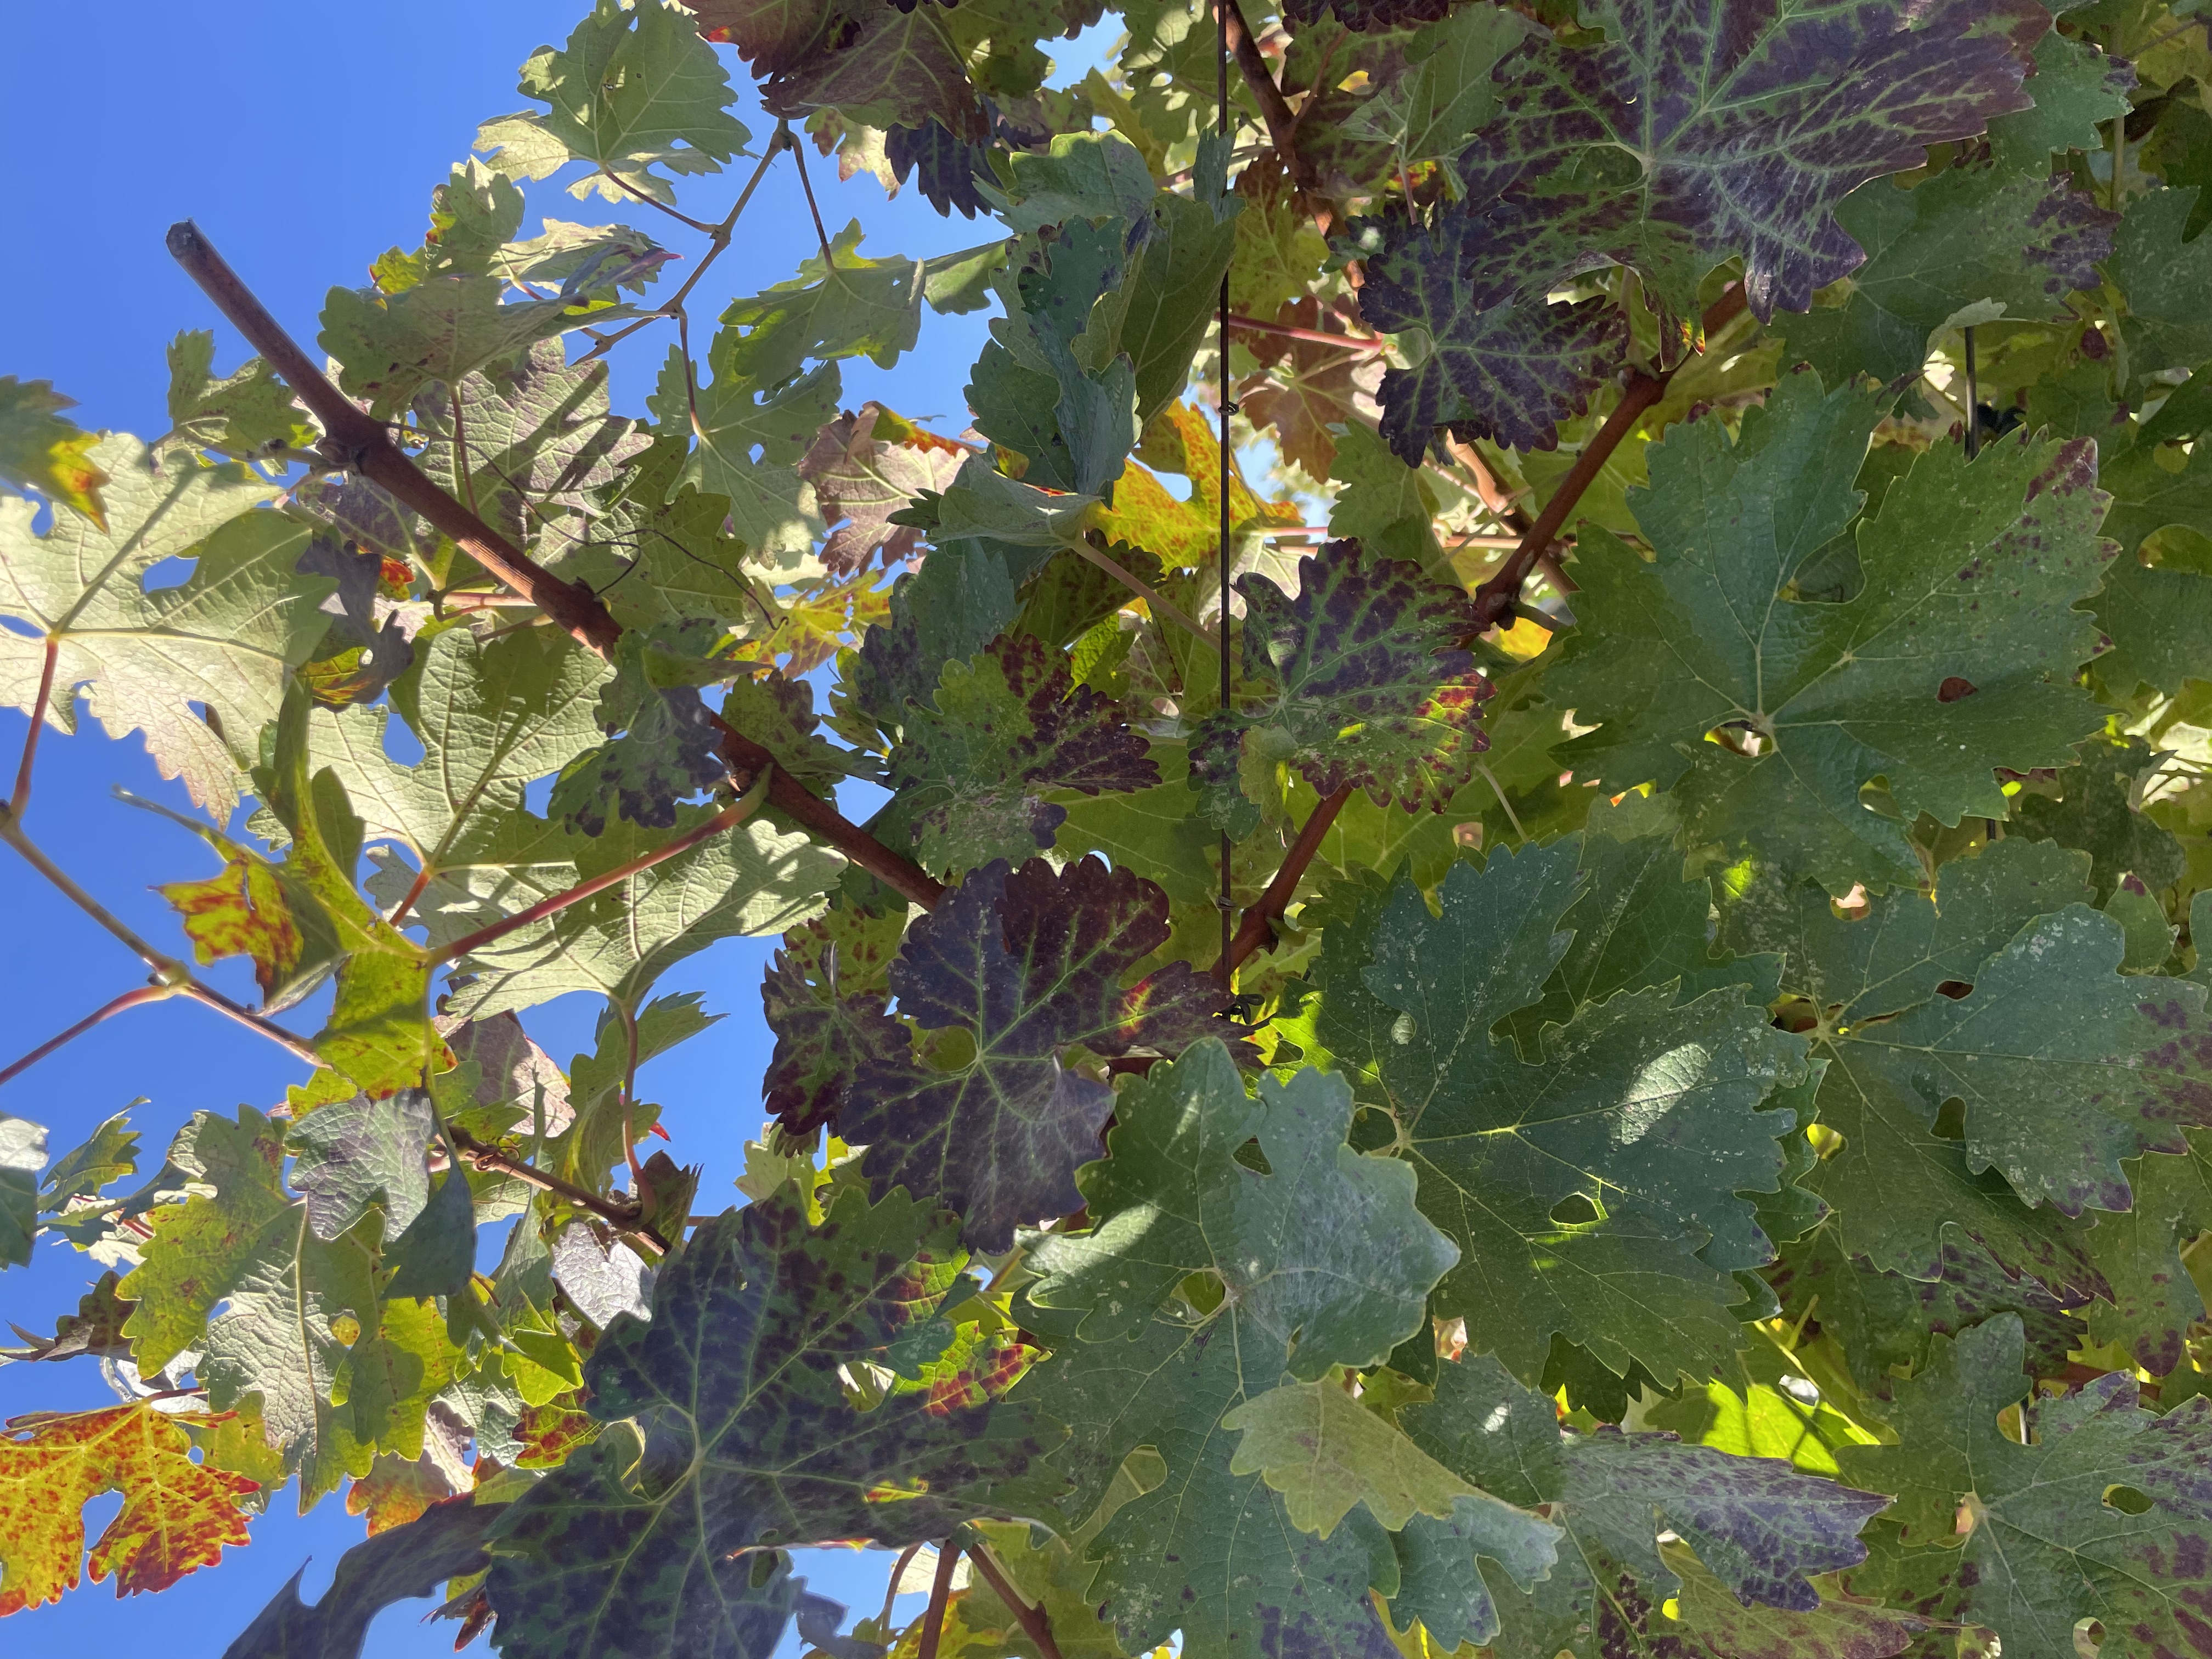
Label: Leafroll 3